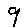
Label: 9